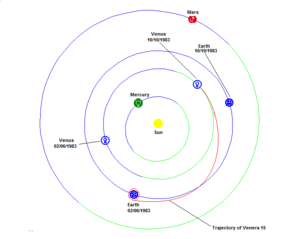
Venera 15 et 16 sont des sondes soviétiques du programme Venera destinées à étudier Vénus. Lancées le 2 et 7 juin 1983, Venera 16 fut envoyée seulement 5 jours plus tard que Venera 15, avec instruments et objectifs similaires.